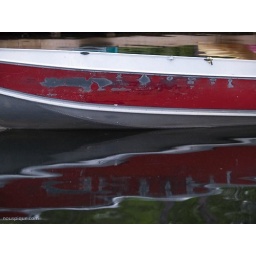
Motor boat reflected in water